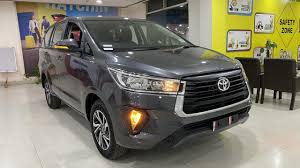
Label: noambulance